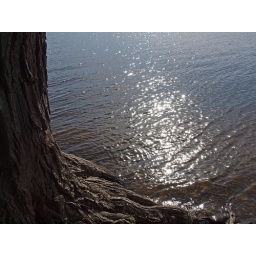
High water lapping at the foot of a cottonwood tree along Lake Pepin near Pepin, Wisconsin.